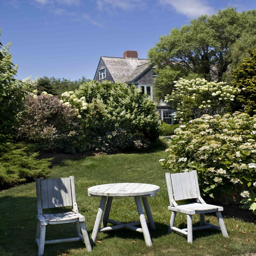
the - bedroom estate , built and made famous by a documentary about the relatives who once owned it , is for sale .